Cumberland Narrows

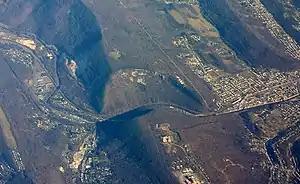
An oblique air photo of the Cumberland Narrows, facing northeast, December 2006

The Cumberland Narrows serves as a western gateway from Cumberland to the Appalachian Plateau and the Ohio River Valley beyond. Nemacolin's Path, which later became Old National Road and is now Alternate U.S. 40, passes through the Narrows, along with the former Baltimore and Ohio Railroad's main line between Baltimore/Washington and Pittsburgh, now part of the CSX system, and a former line of the Western Maryland Railway, now used by the steam- and diesel-powered excursion trains of the Western Maryland Scenic Railroad and the Great Allegheny Passage bike trail.